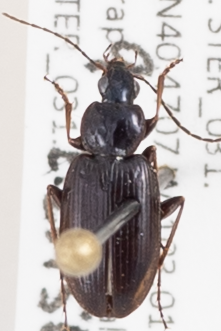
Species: Agonum placidum
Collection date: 2015-07-09 04:00:00
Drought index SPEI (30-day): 0.32
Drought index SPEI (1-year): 1.69
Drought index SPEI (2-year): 1.69